Dong Yi (TV series)

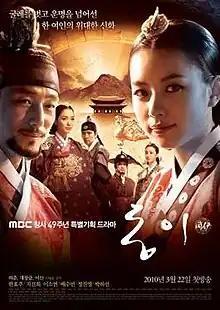
Promotional poster

Dong Yi is a 2010 South Korean historical television series directed by Lee Byung-hoon. It first aired on MBC from 22 March to 12 October, 2010 on Mondays and Tuesdays at the 21:55 time slot for 60 episodes.